History of FK Partizan

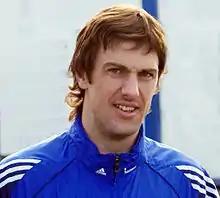
Defender Mladen Krstajić.

After the death of President Josip Broz Tito in 1980, ethnic tension grew in Yugoslavia, with the follow, that in the early 1990s the Yugoslav state began to fall apart, and the civil war broke out. At the end of May in 1992, the United Nations Security Council imposed sanctions against the country, which led to political isolation, economic decline and hyperinflation of the Yugoslav dinar, and finally dislodged Yugoslav football from the international scene. The disintegration of Yugoslavia, the Yugoslav wars from 1991 to 1995, the resulting difficulties, as well as the sanctions had hit all Yugoslav clubs hard. After the breakup of SFR Yugoslavia in 1991, a new Yugoslavia was formed out from Serbia and Montenegro and was named FR Yugoslavia. Anyway, Partizan won during the war two titles consecutively: 1993 and 1994. Next two championships Partizan won in 1996 and 1997. But after only few years of peace, the Yugoslav clubs stood again before difficult times. Between 1998 and 1999, peace was broken again, because the situation in Kosovo worsened with continued clashes between Yugoslav security forces and the "UÇK". The confrontations led to the Kosovo War and finally to the NATO bombing of Yugoslavia, which started 4 days after the 112th Red Star - Partizan derby, and this without UN Mandate, and thus without the permission of the UN. The bombing campaign was criticized, especially for the number of civilian casualties that resulted from the bombing. By this time, Partizan won in 1999 a further championship title, again during a war.